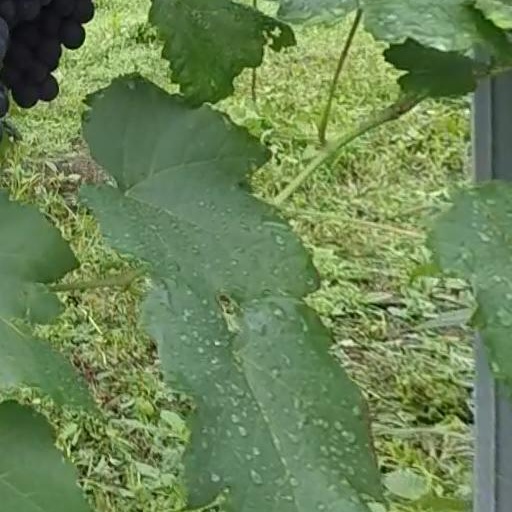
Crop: grape